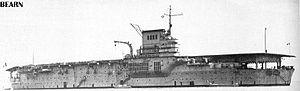
Le porte-avions Béarn de la Marine nationale française après refonte (1935).
Créés peu après l'invention de l'aviation militaire pendant la Première Guerre mondiale, les porte-avions ont d'abord été considérés comme des bâtiments auxiliaires et n'ont joué un rôle majeur dans la guerre navale qu'à partir de la Seconde Guerre mondiale. Il a fallu l'attaque de Pearl Harbor de décembre 1941 pour démontrer la supériorité de l'aviation embarquée sur la grosse artillerie des navires de ligne, grâce à sa portée incomparablement plus grande pour une force de frappe équivalente. La bataille de la mer de Corail, en mai 1942, est le premier affrontement uniquement aéronaval de l'histoire, dans lequel les forces navales japonaises et américaines s'affrontèrent par avions interposés sans jamais être à portée de canon. En 1944-45, les plus grands cuirassés japonais jamais construits coulent sous les attaques de l'aviation embarquée américaine.
Le Béarn est le seul porte-avions en service dans la Marine nationale française jusqu'en 1945.